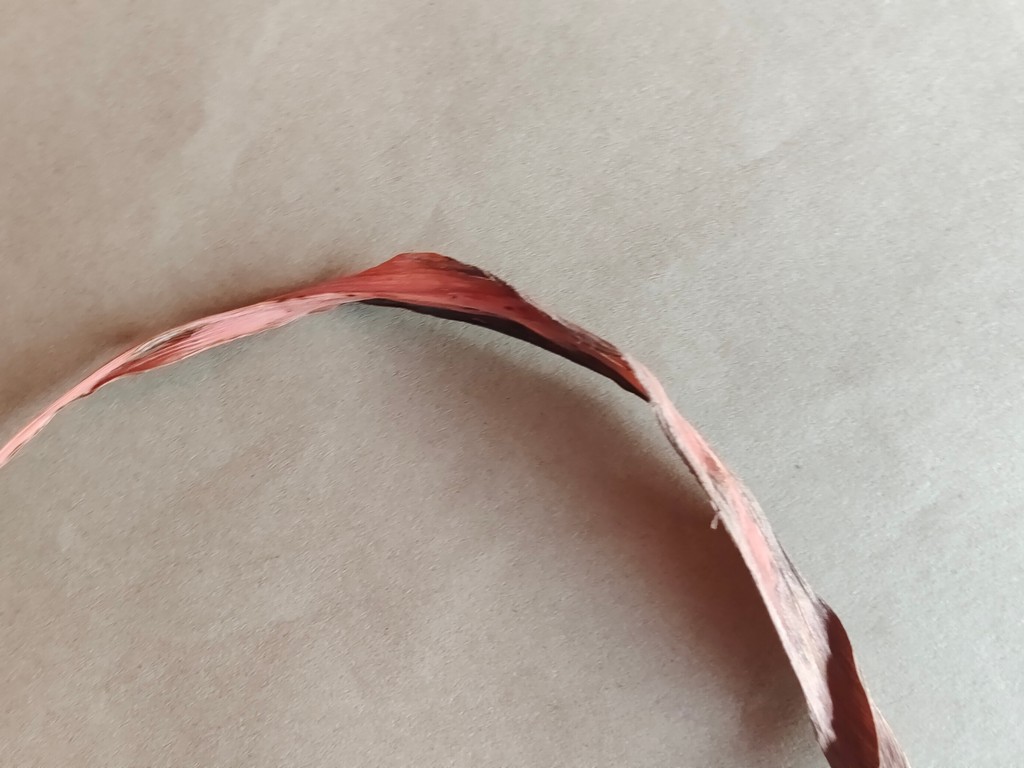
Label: Dried